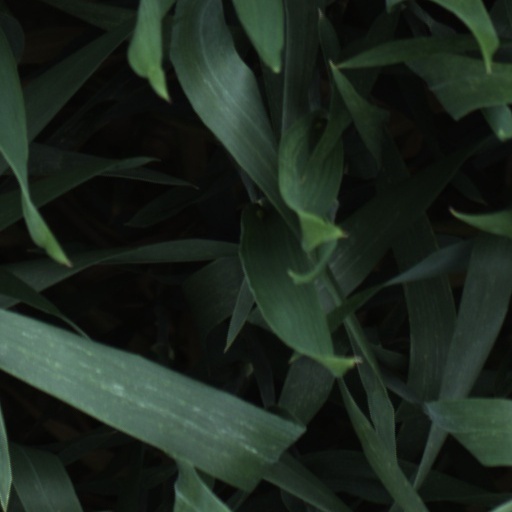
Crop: wheat